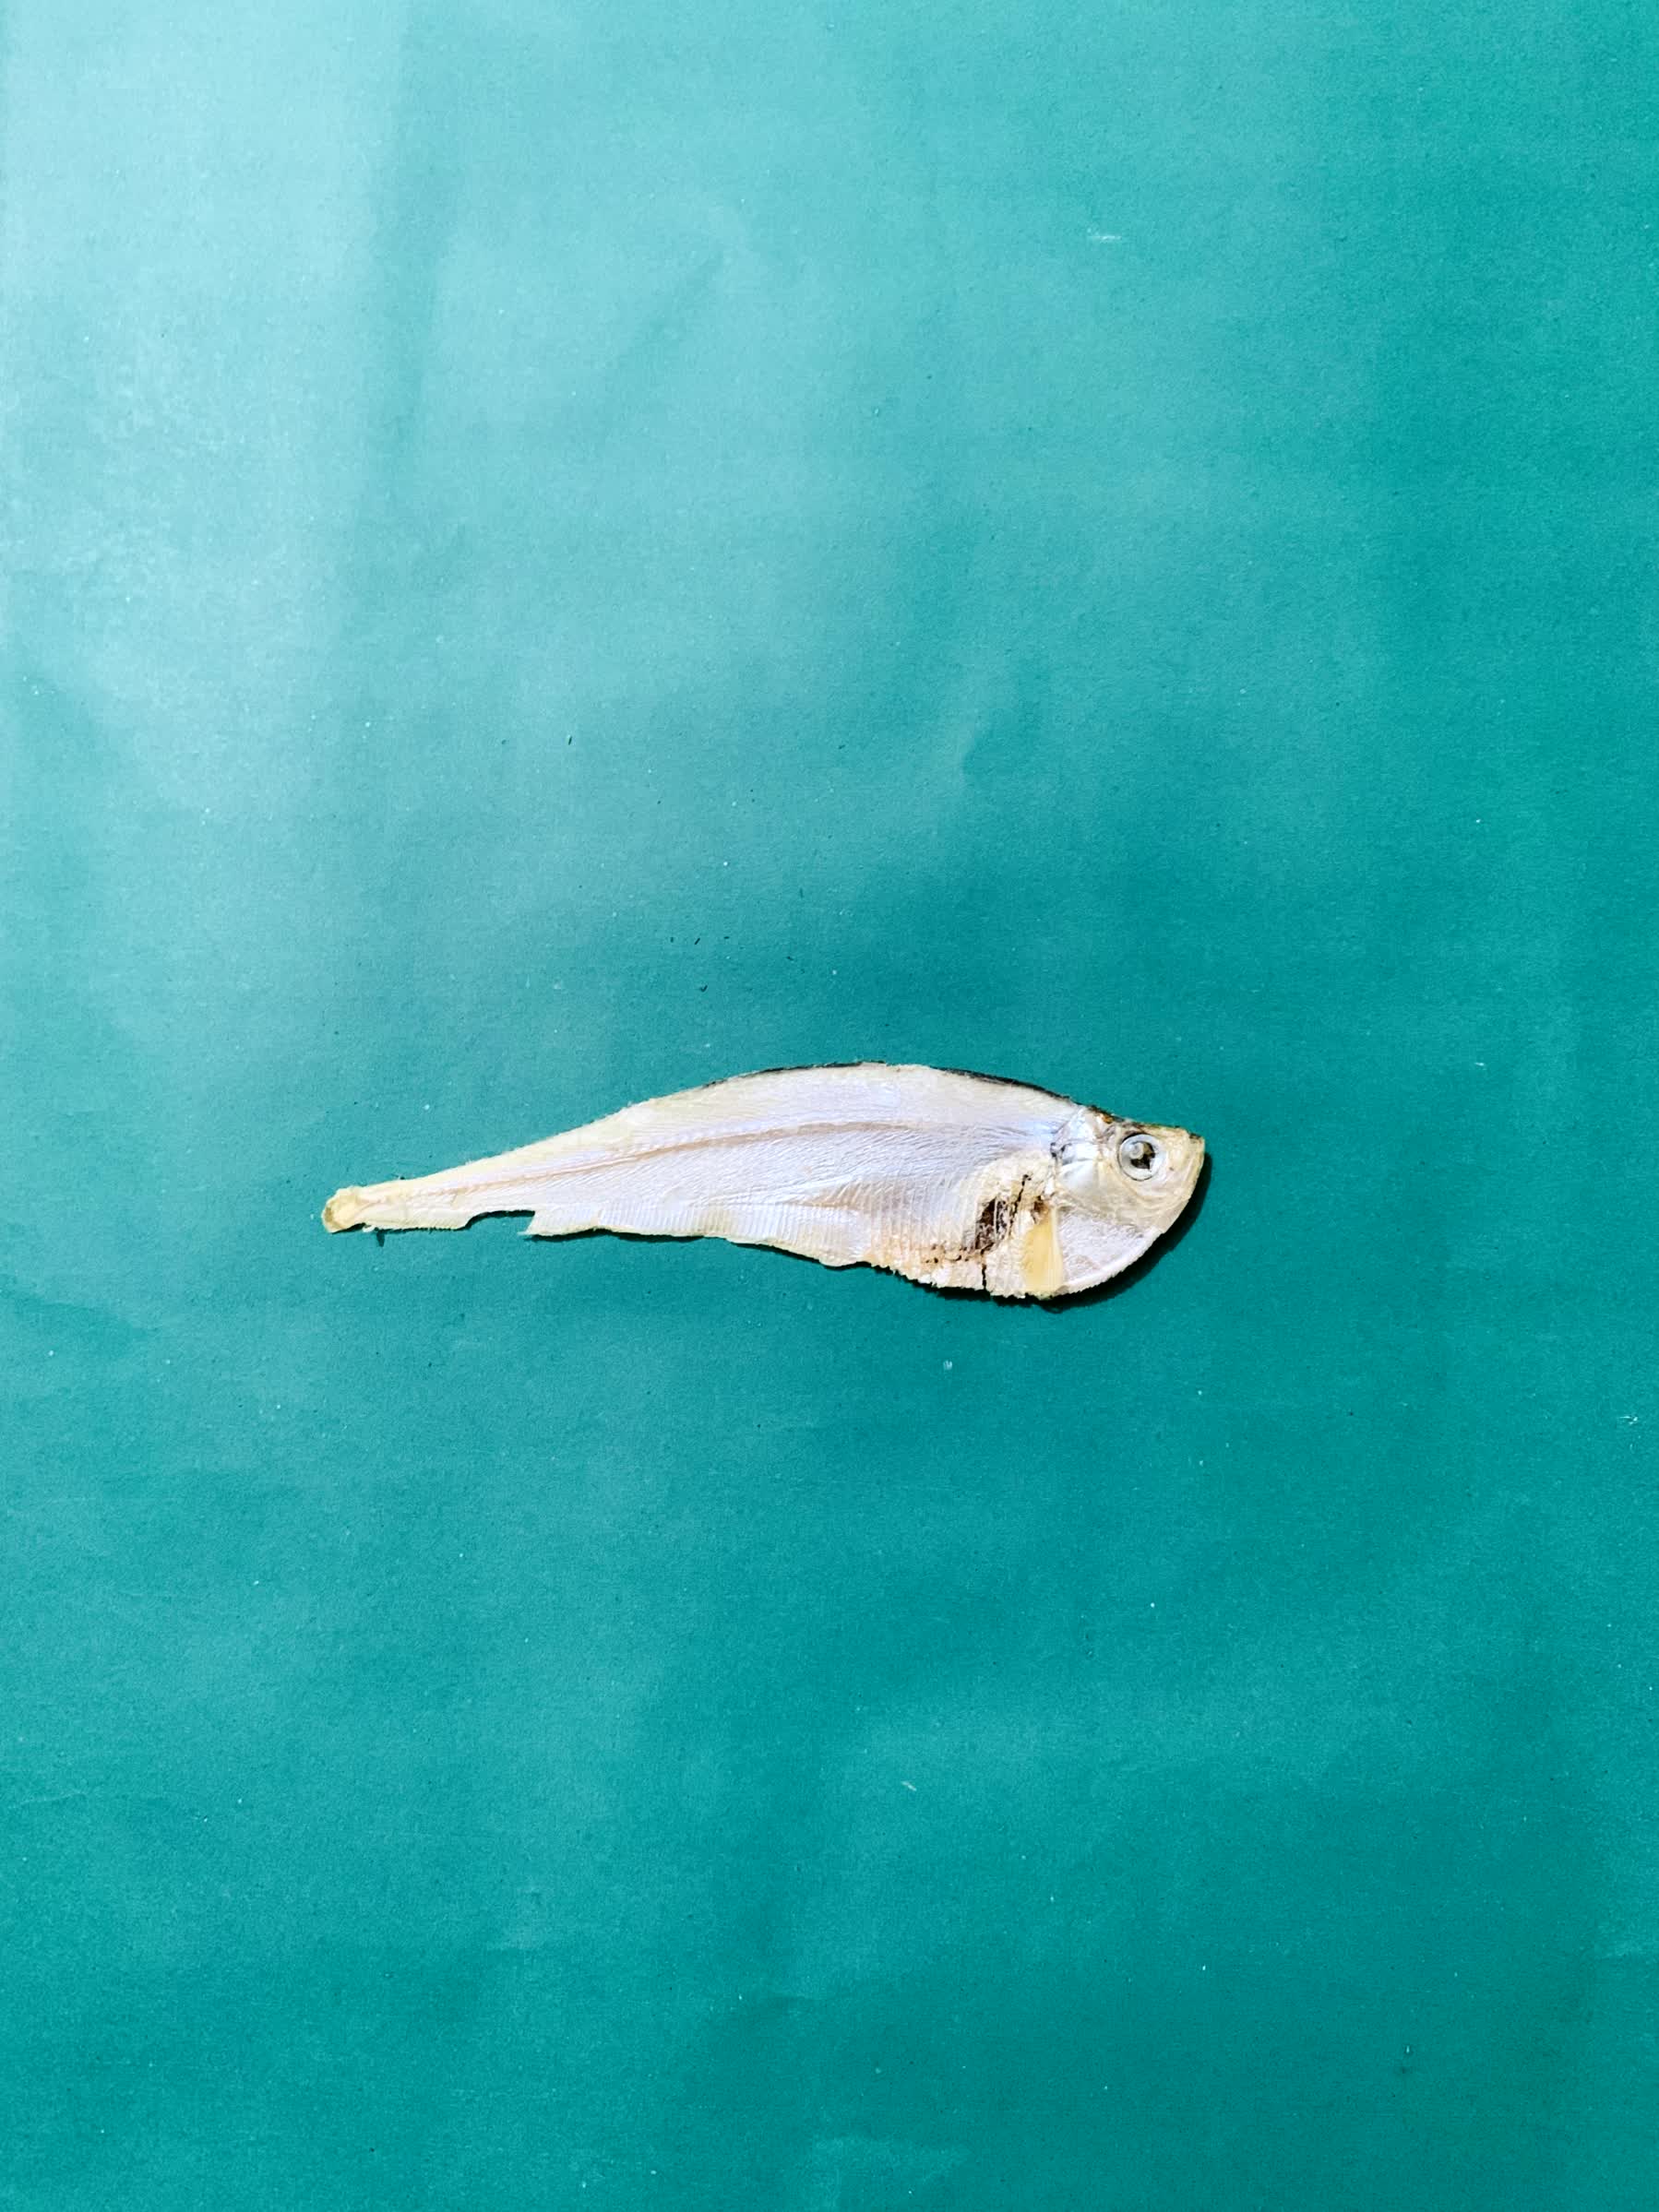
Species: Shukna Feuwa